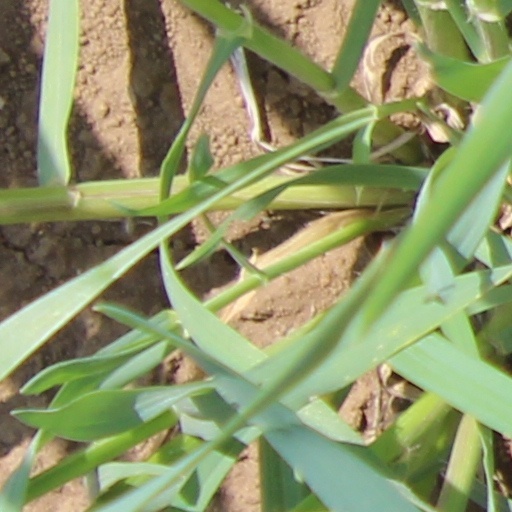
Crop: wheat